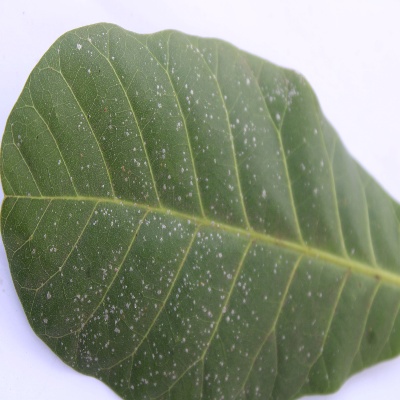
Crop: Cashew
Condition: red rust